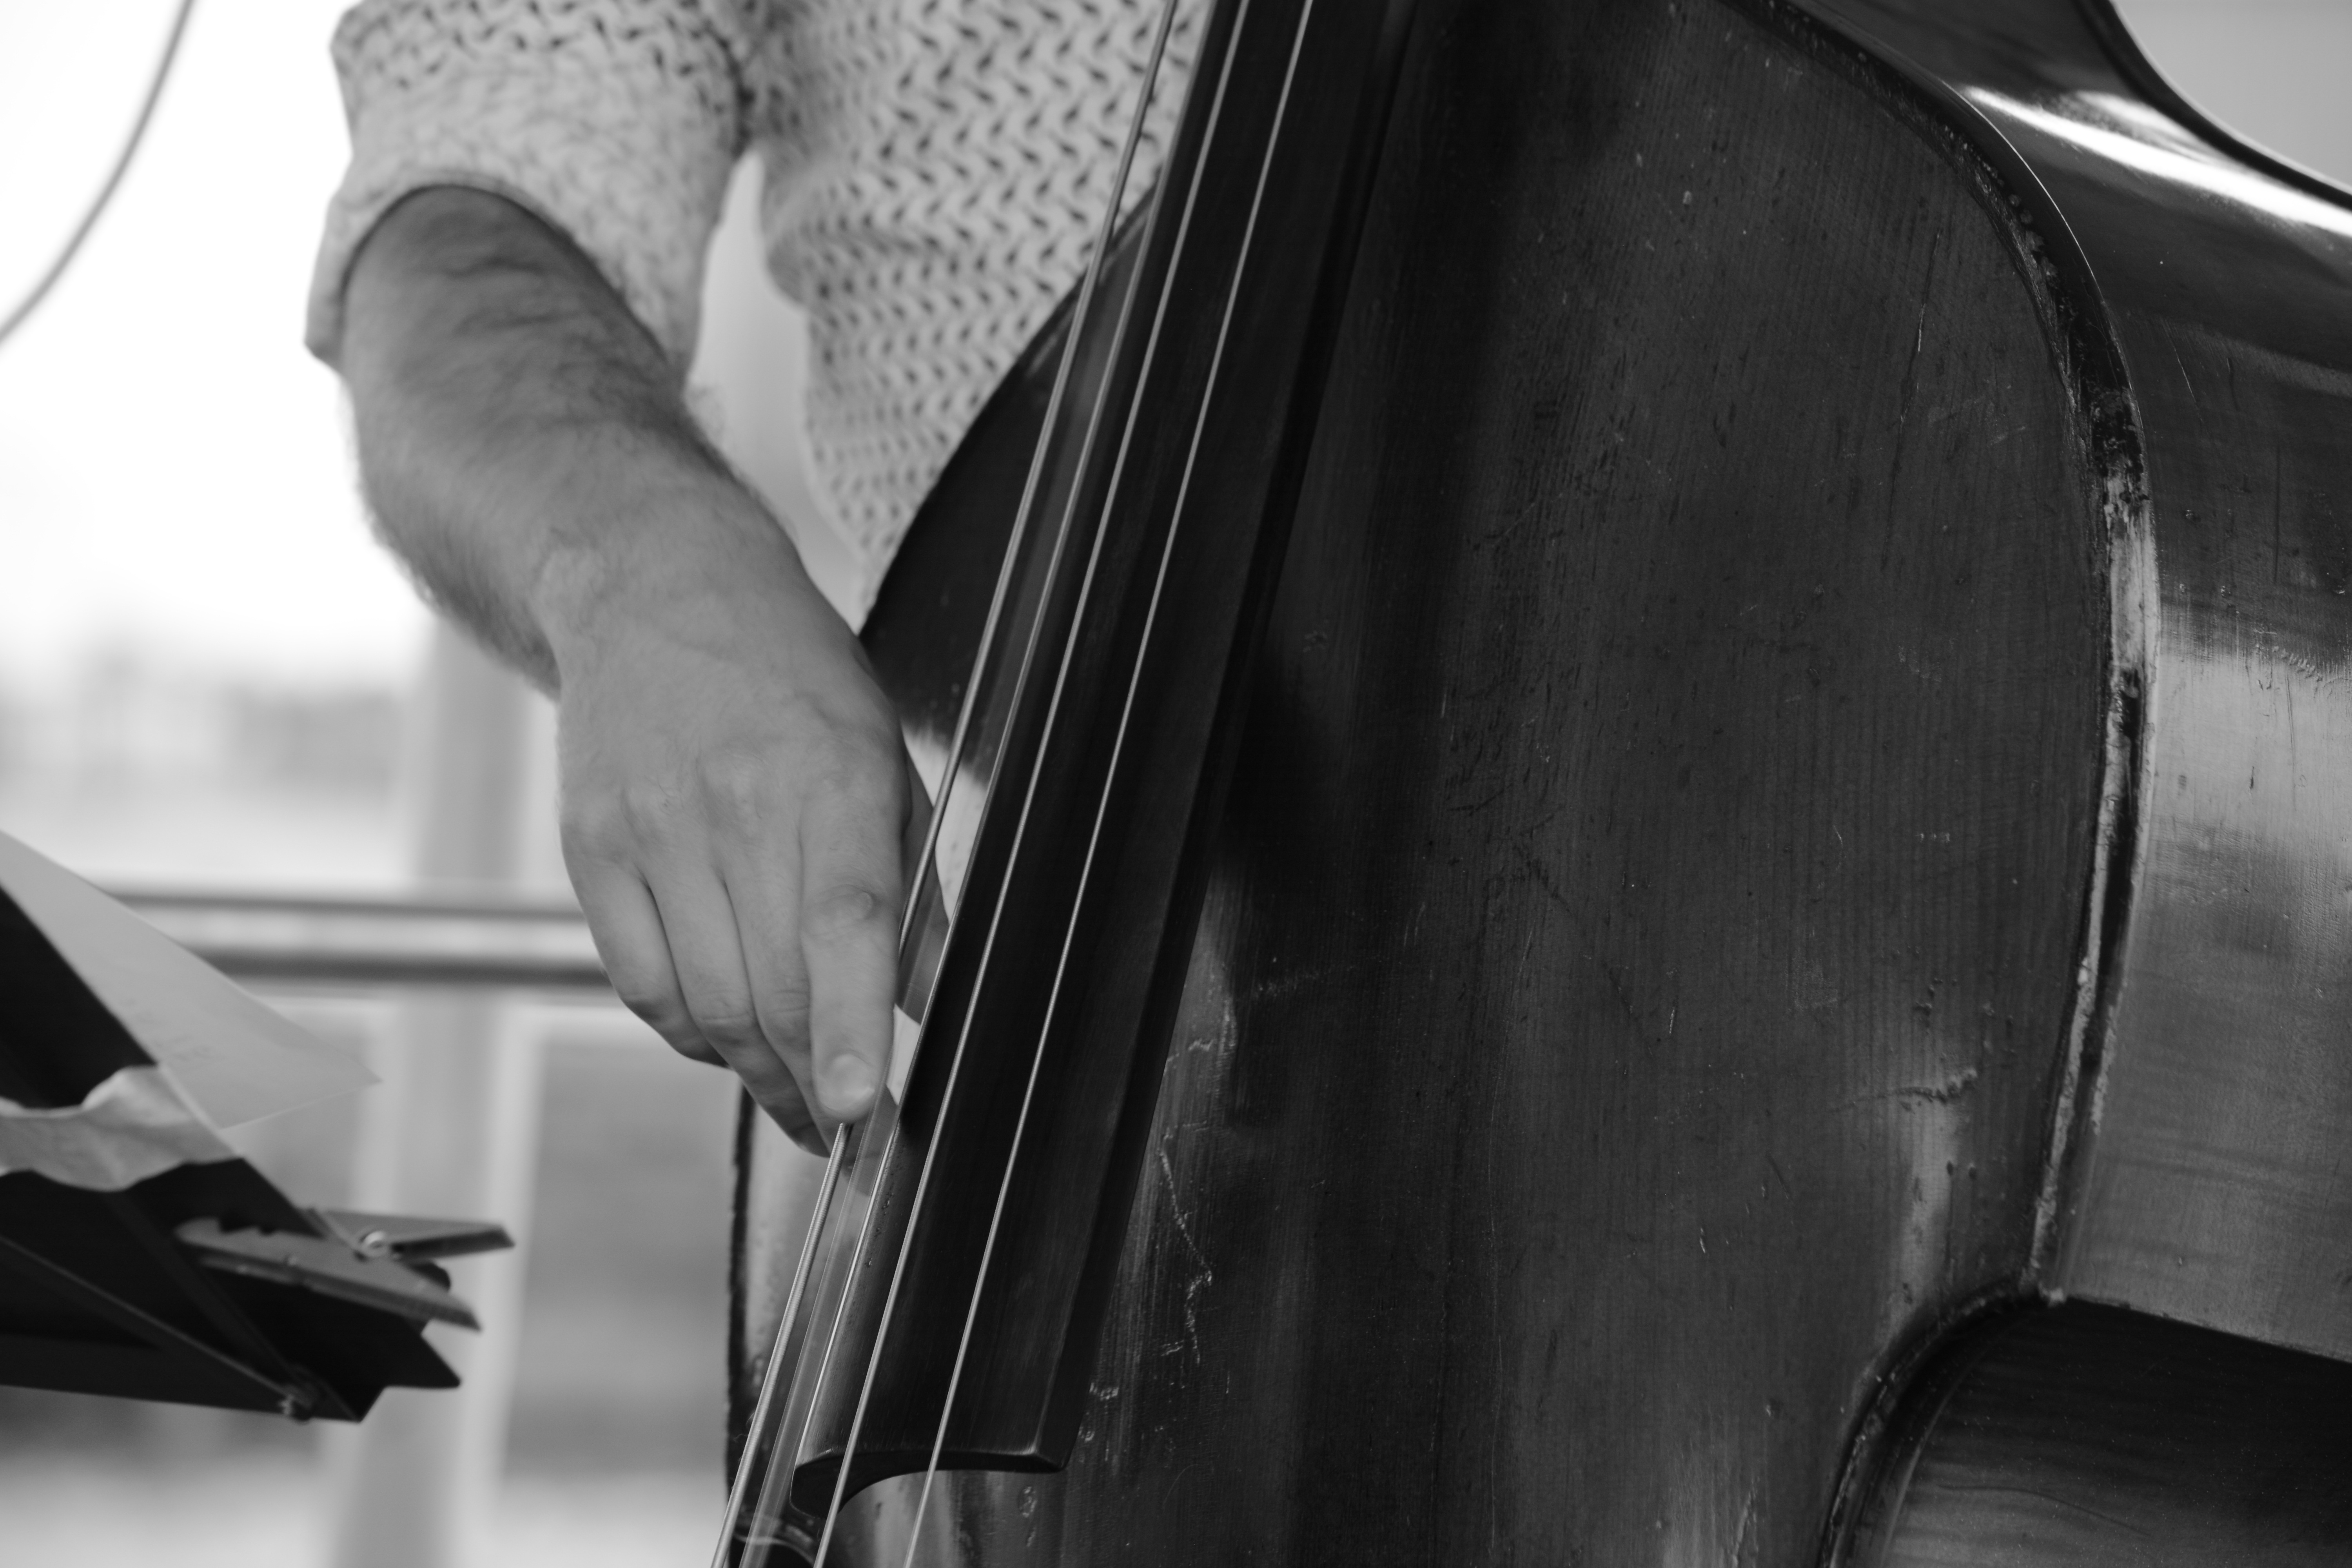
black and white, white, leather, dance, black, monochrome, musical instrument, festival, cello, out, hamburg, natural light, double bass, tango argentino, couple dance, monochrome photography, string instrument, bowed string instrument